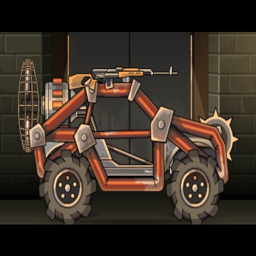
earn to die - 1st car